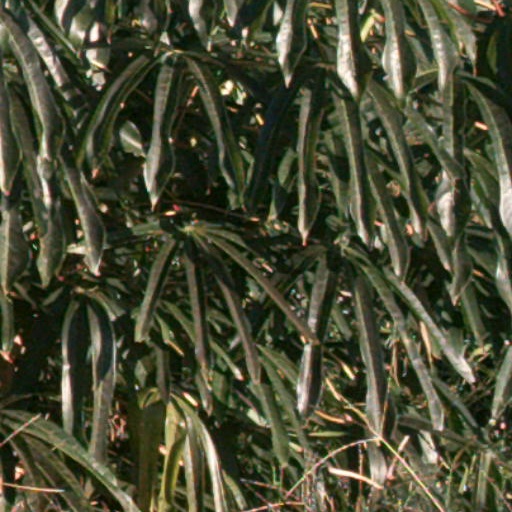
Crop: cassava